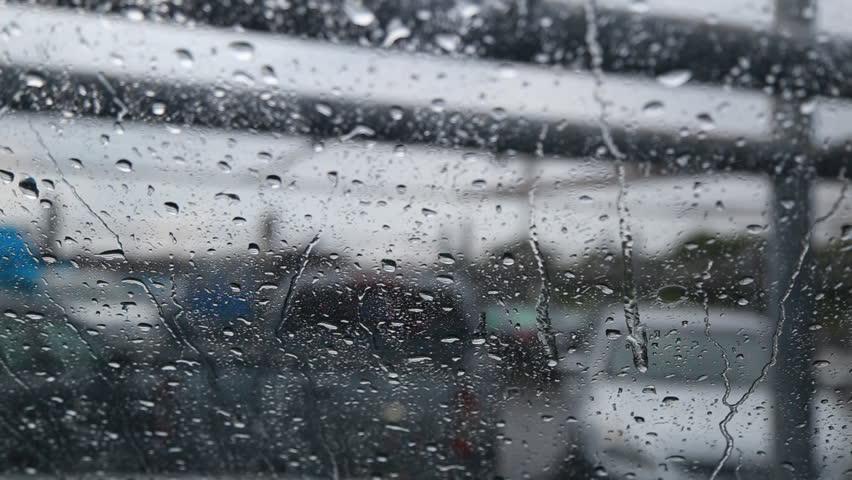
rain drops on the windshield
Relation: Visible